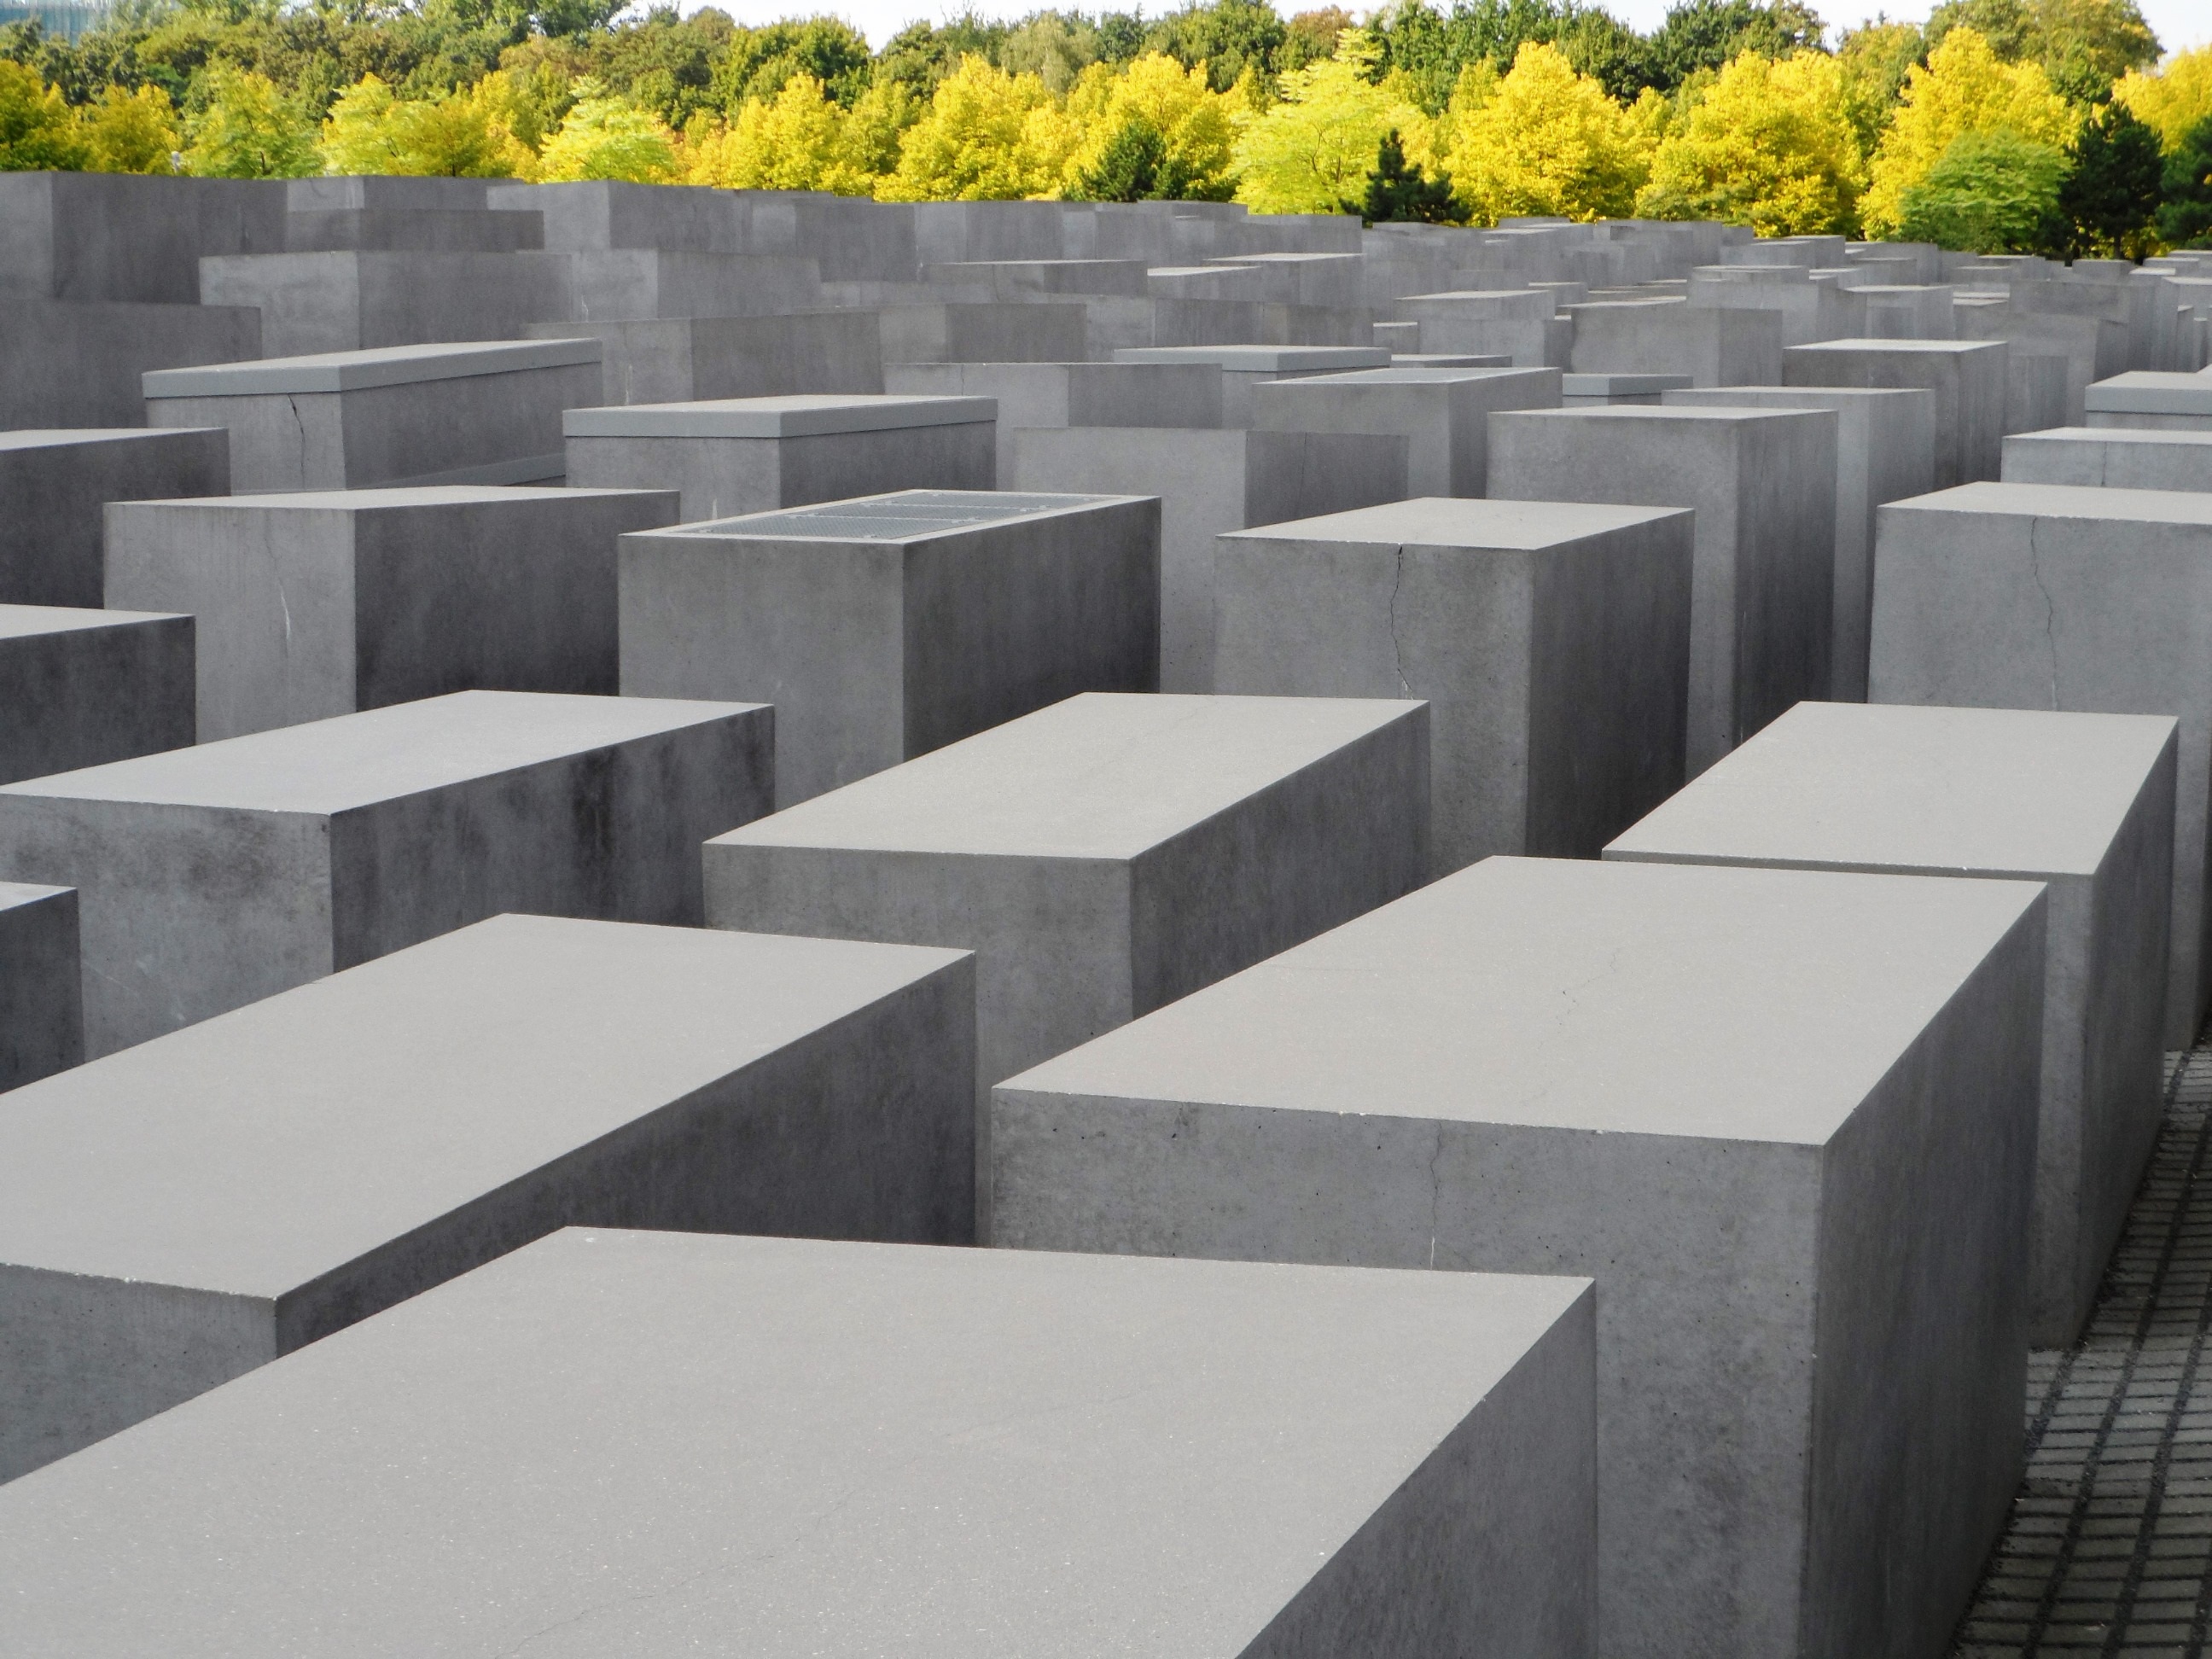
floor, wall, monument, landmark, furniture, material, concrete, memorial, design, berlin, holocaust, cube, monuments, flooring, jews, outdoor structure